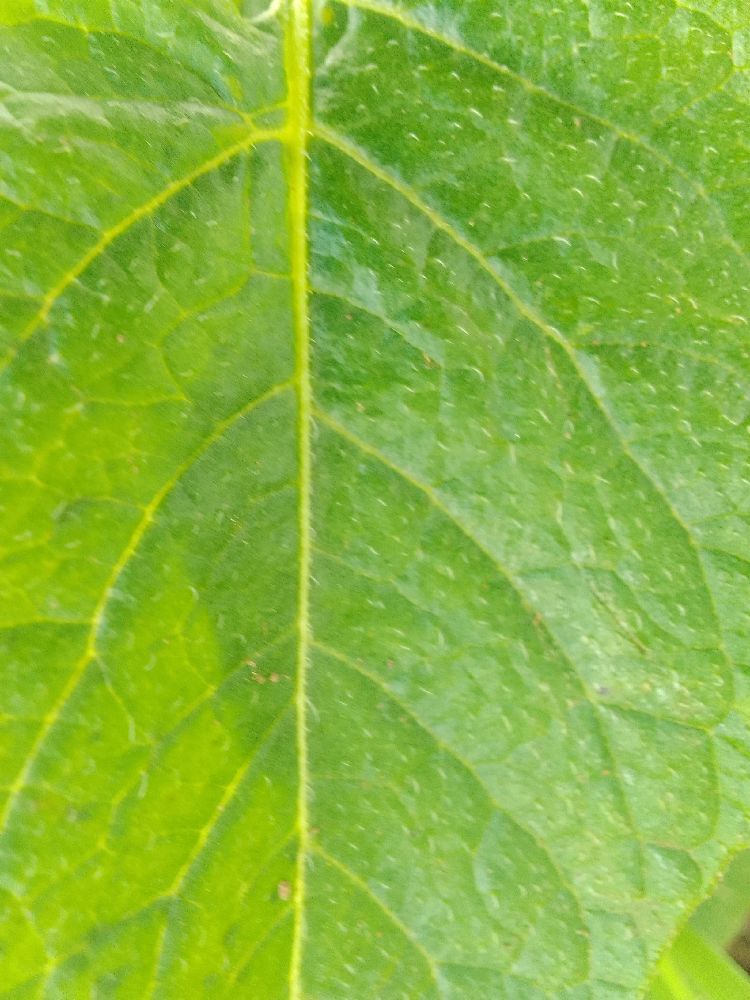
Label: Healthy